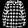
Label: Shirt